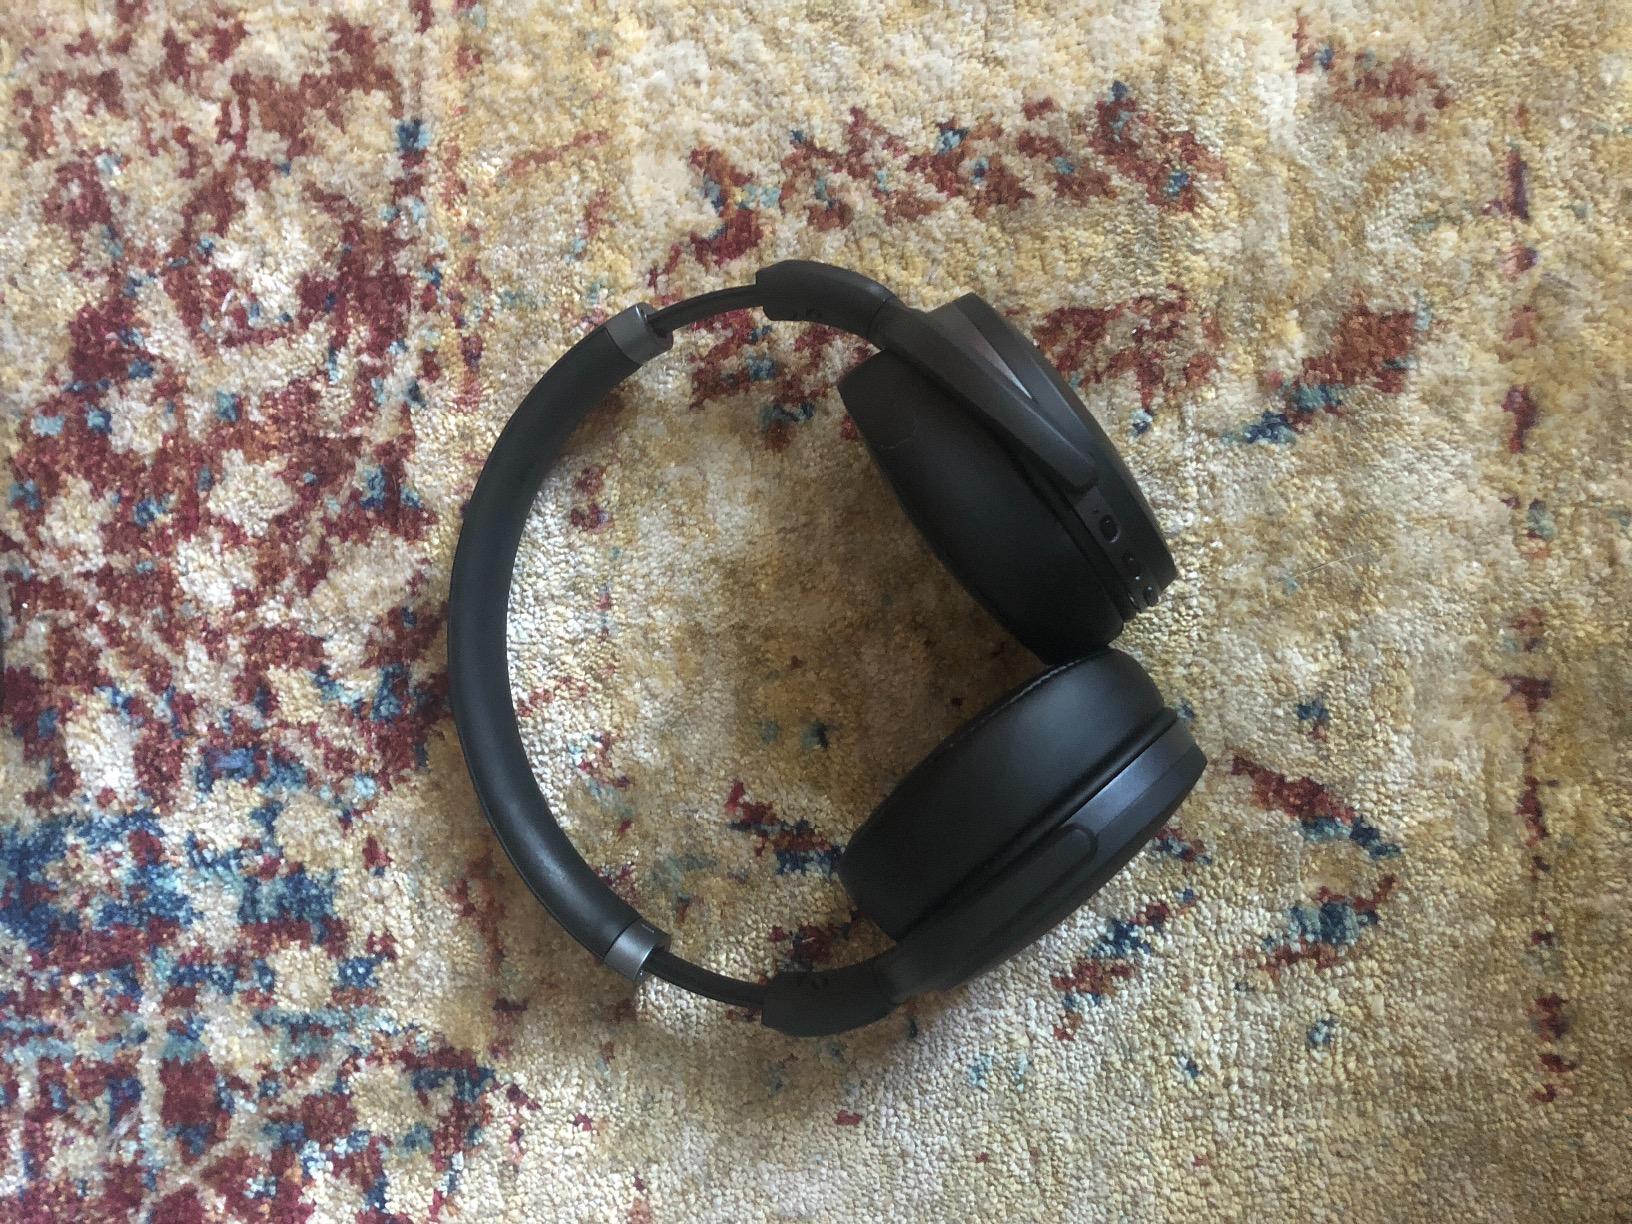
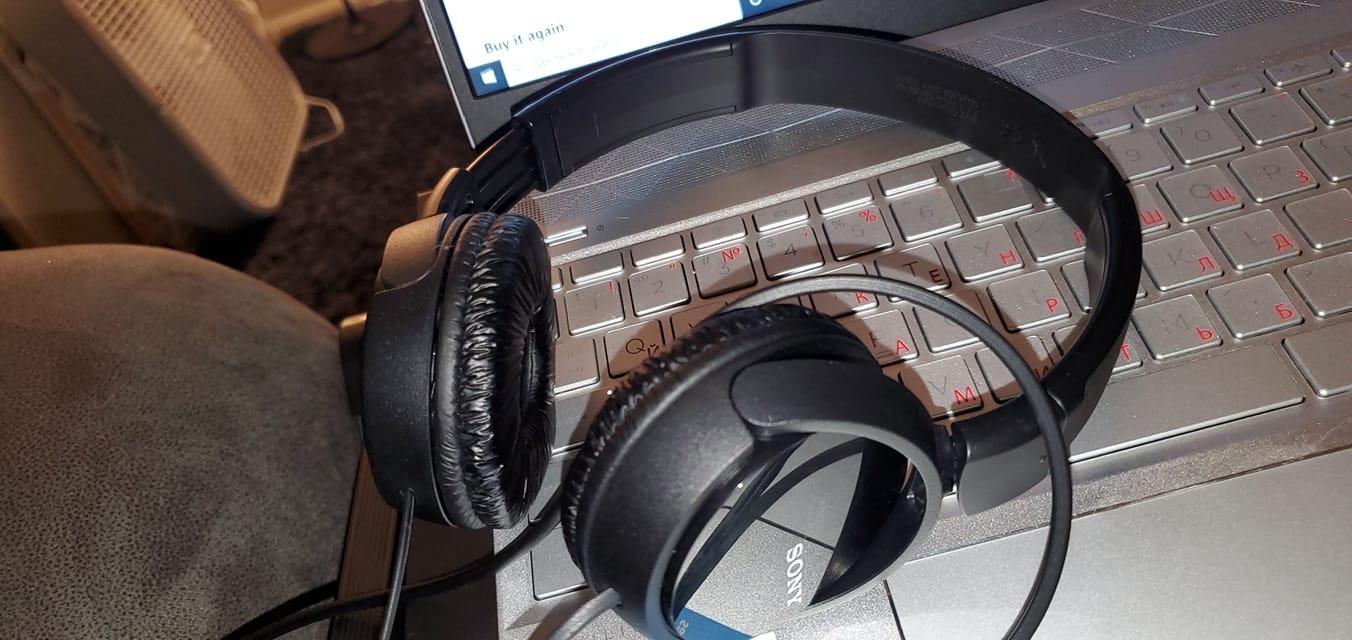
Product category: headphones
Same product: no